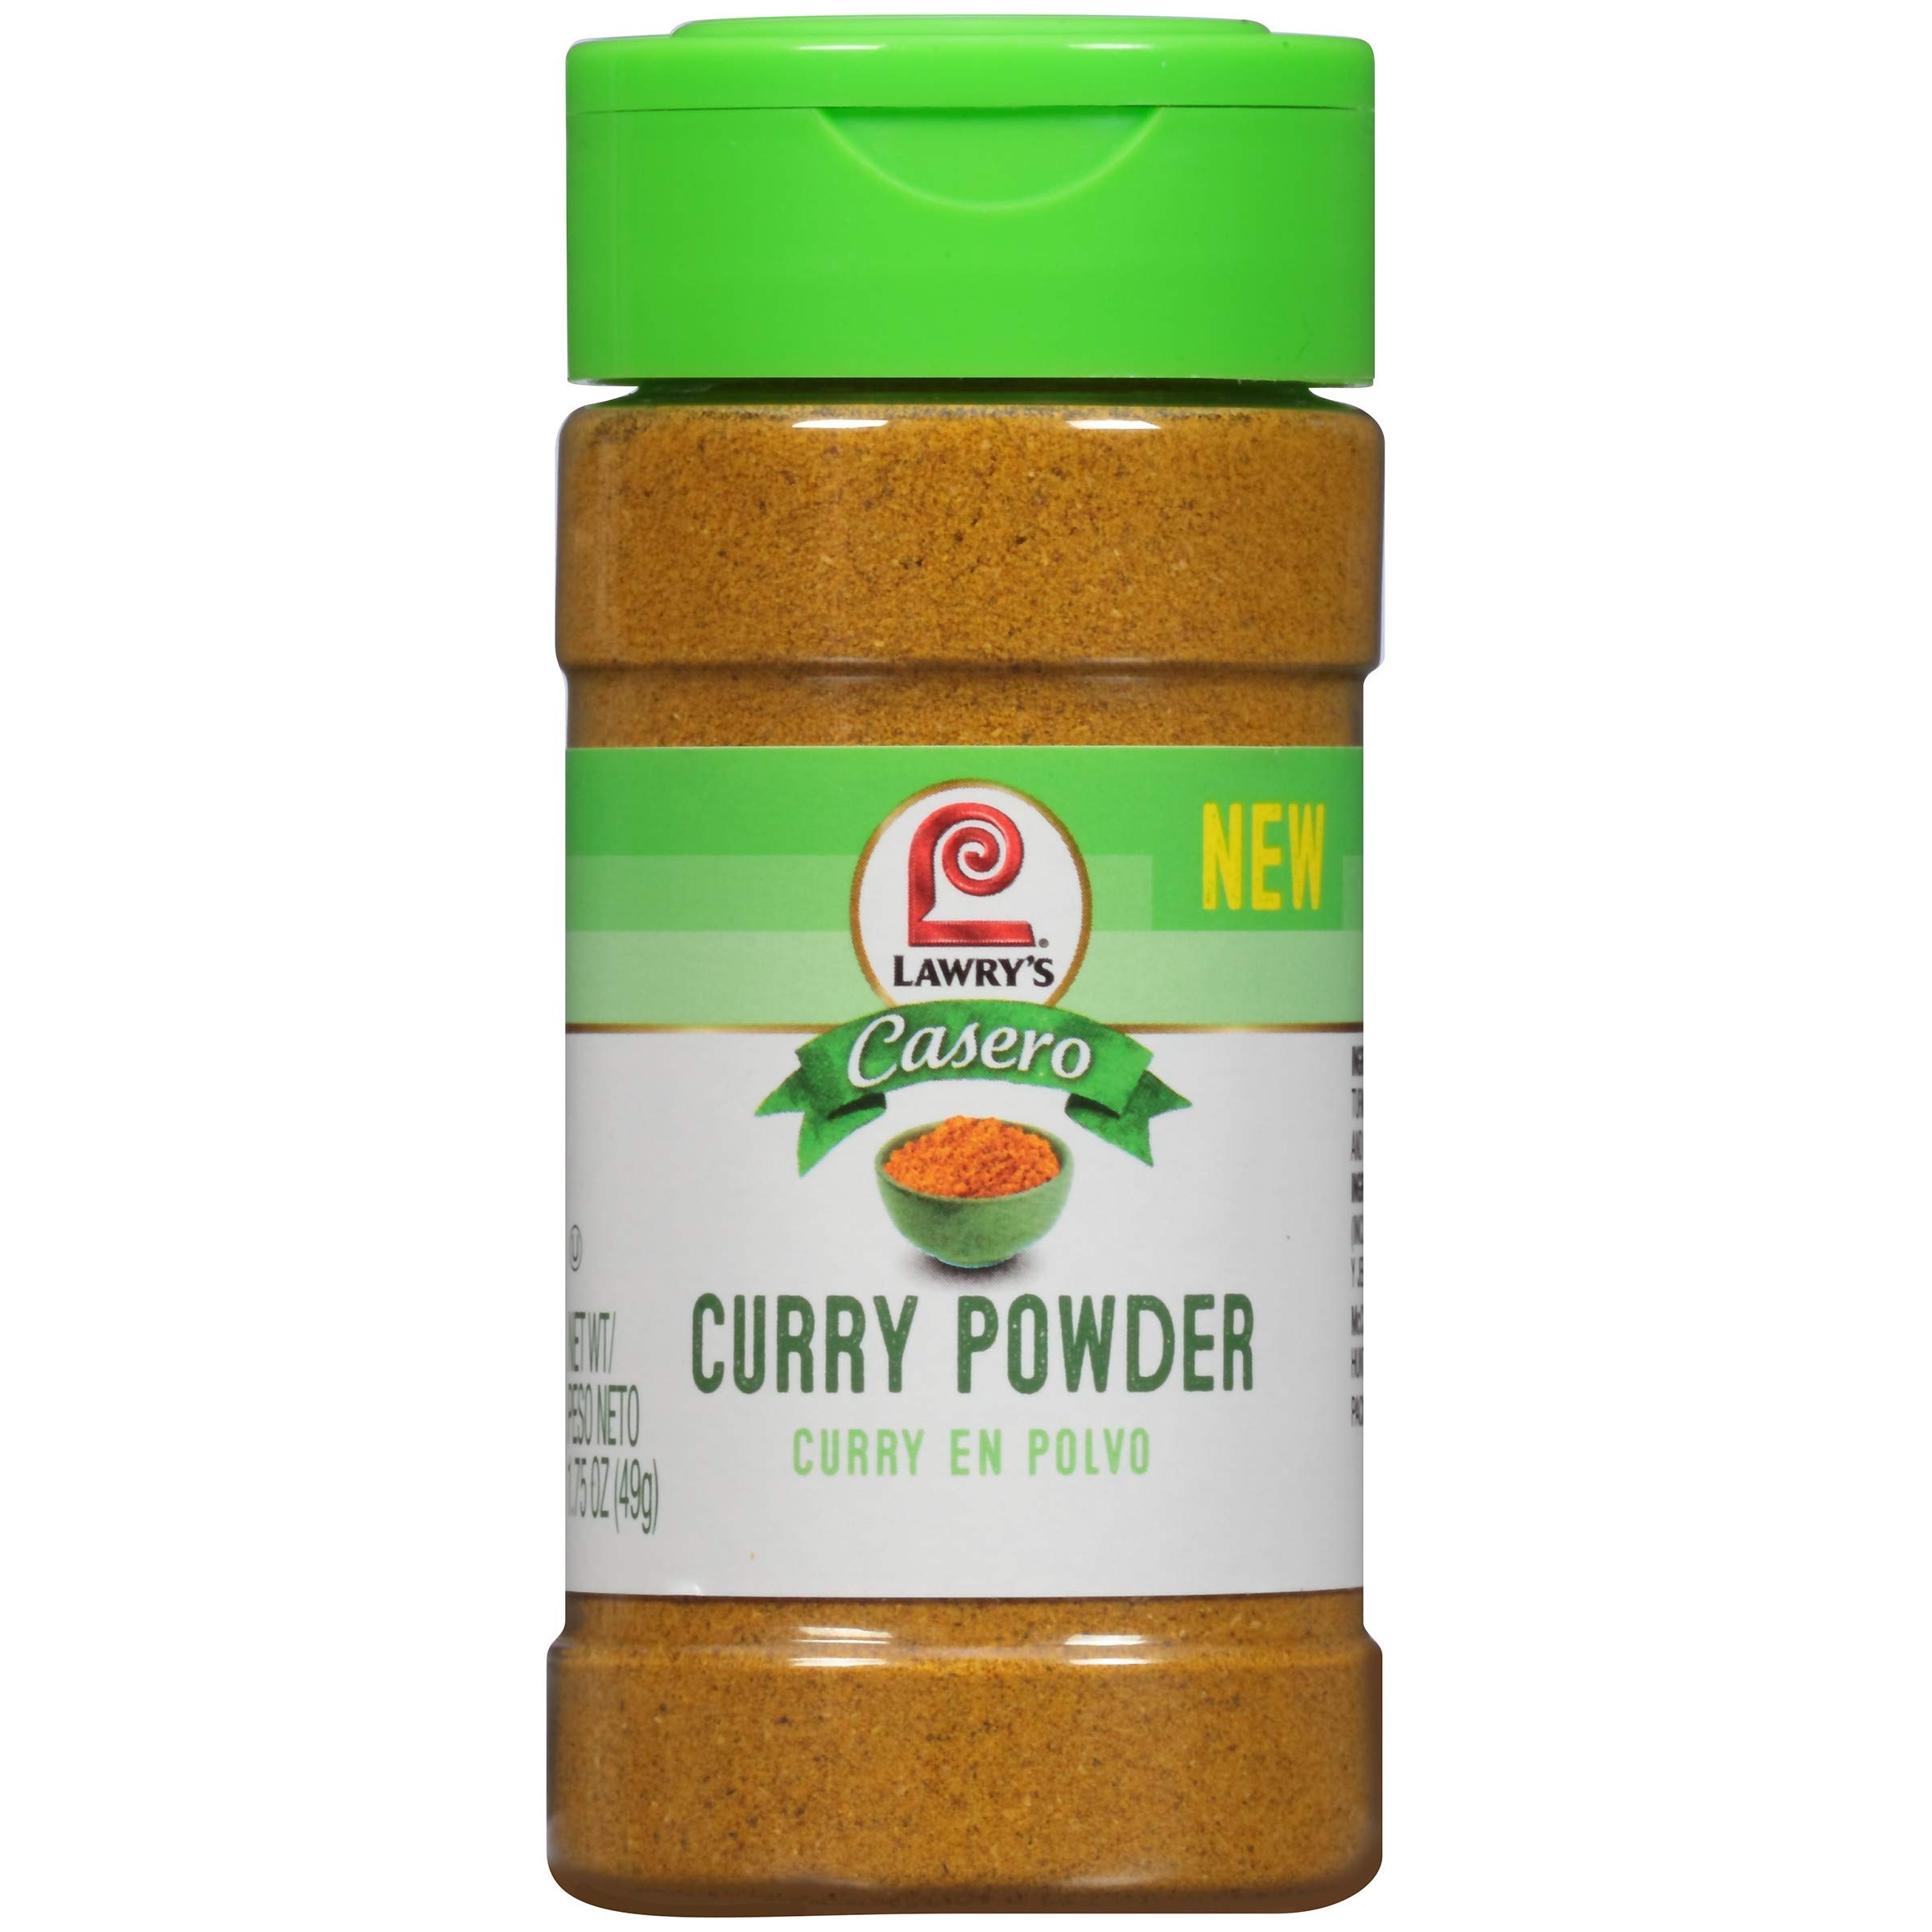
Item Name: Lawry's Casero Curry Powder, 1.75 oz (Pack of 6)
Bullet Point 1: Fragrant blend of onion and spices, including turmeric, cumin and ginger
Bullet Point 2: Adds distinctive flavor and golden color to Indian curries
Bullet Point 3: Sprinkle on roasted cauliflower or carrots
Bullet Point 4: For chicken salad, egg salad and deviled eggs
Bullet Point 5: Lawry's Casero Spices & Seasonings offer authentic flavors
Value: 10.5
Unit: Ounce

Price: 4.16